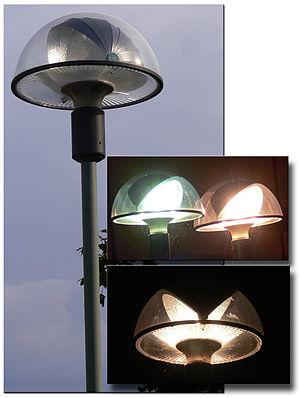
Lampe en demie boule avec réflecteur adaptable et orientable permettant pour un éclairage amélioré une économie d'énergie d'au moins 50
On parle d'intrusion lumineuse lorsqu'une source de lumière pénètre dans l'habitation de riverains de cet éclairage, ou dans des élevages, zoos, etc. où la lumière peut respectivement gêner le sommeil des habitants ou perturber le système hormonal des animaux, en particulier via la mélatonine.
Un « plan-lumière », notion récente, est un plan d’organisation et de mise en place de l’éclairage d’un site touristique, d'un territoire urbanisé - quartiers, villages, villes, métropoles… - ou d’une zone d’activité.